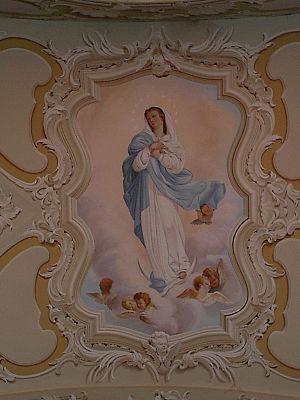
Cicogni est un frazione de la commune de Pecorara, dans la région Italien Emilia-Romagna, située à environ 40 km au sud de Plaisance.